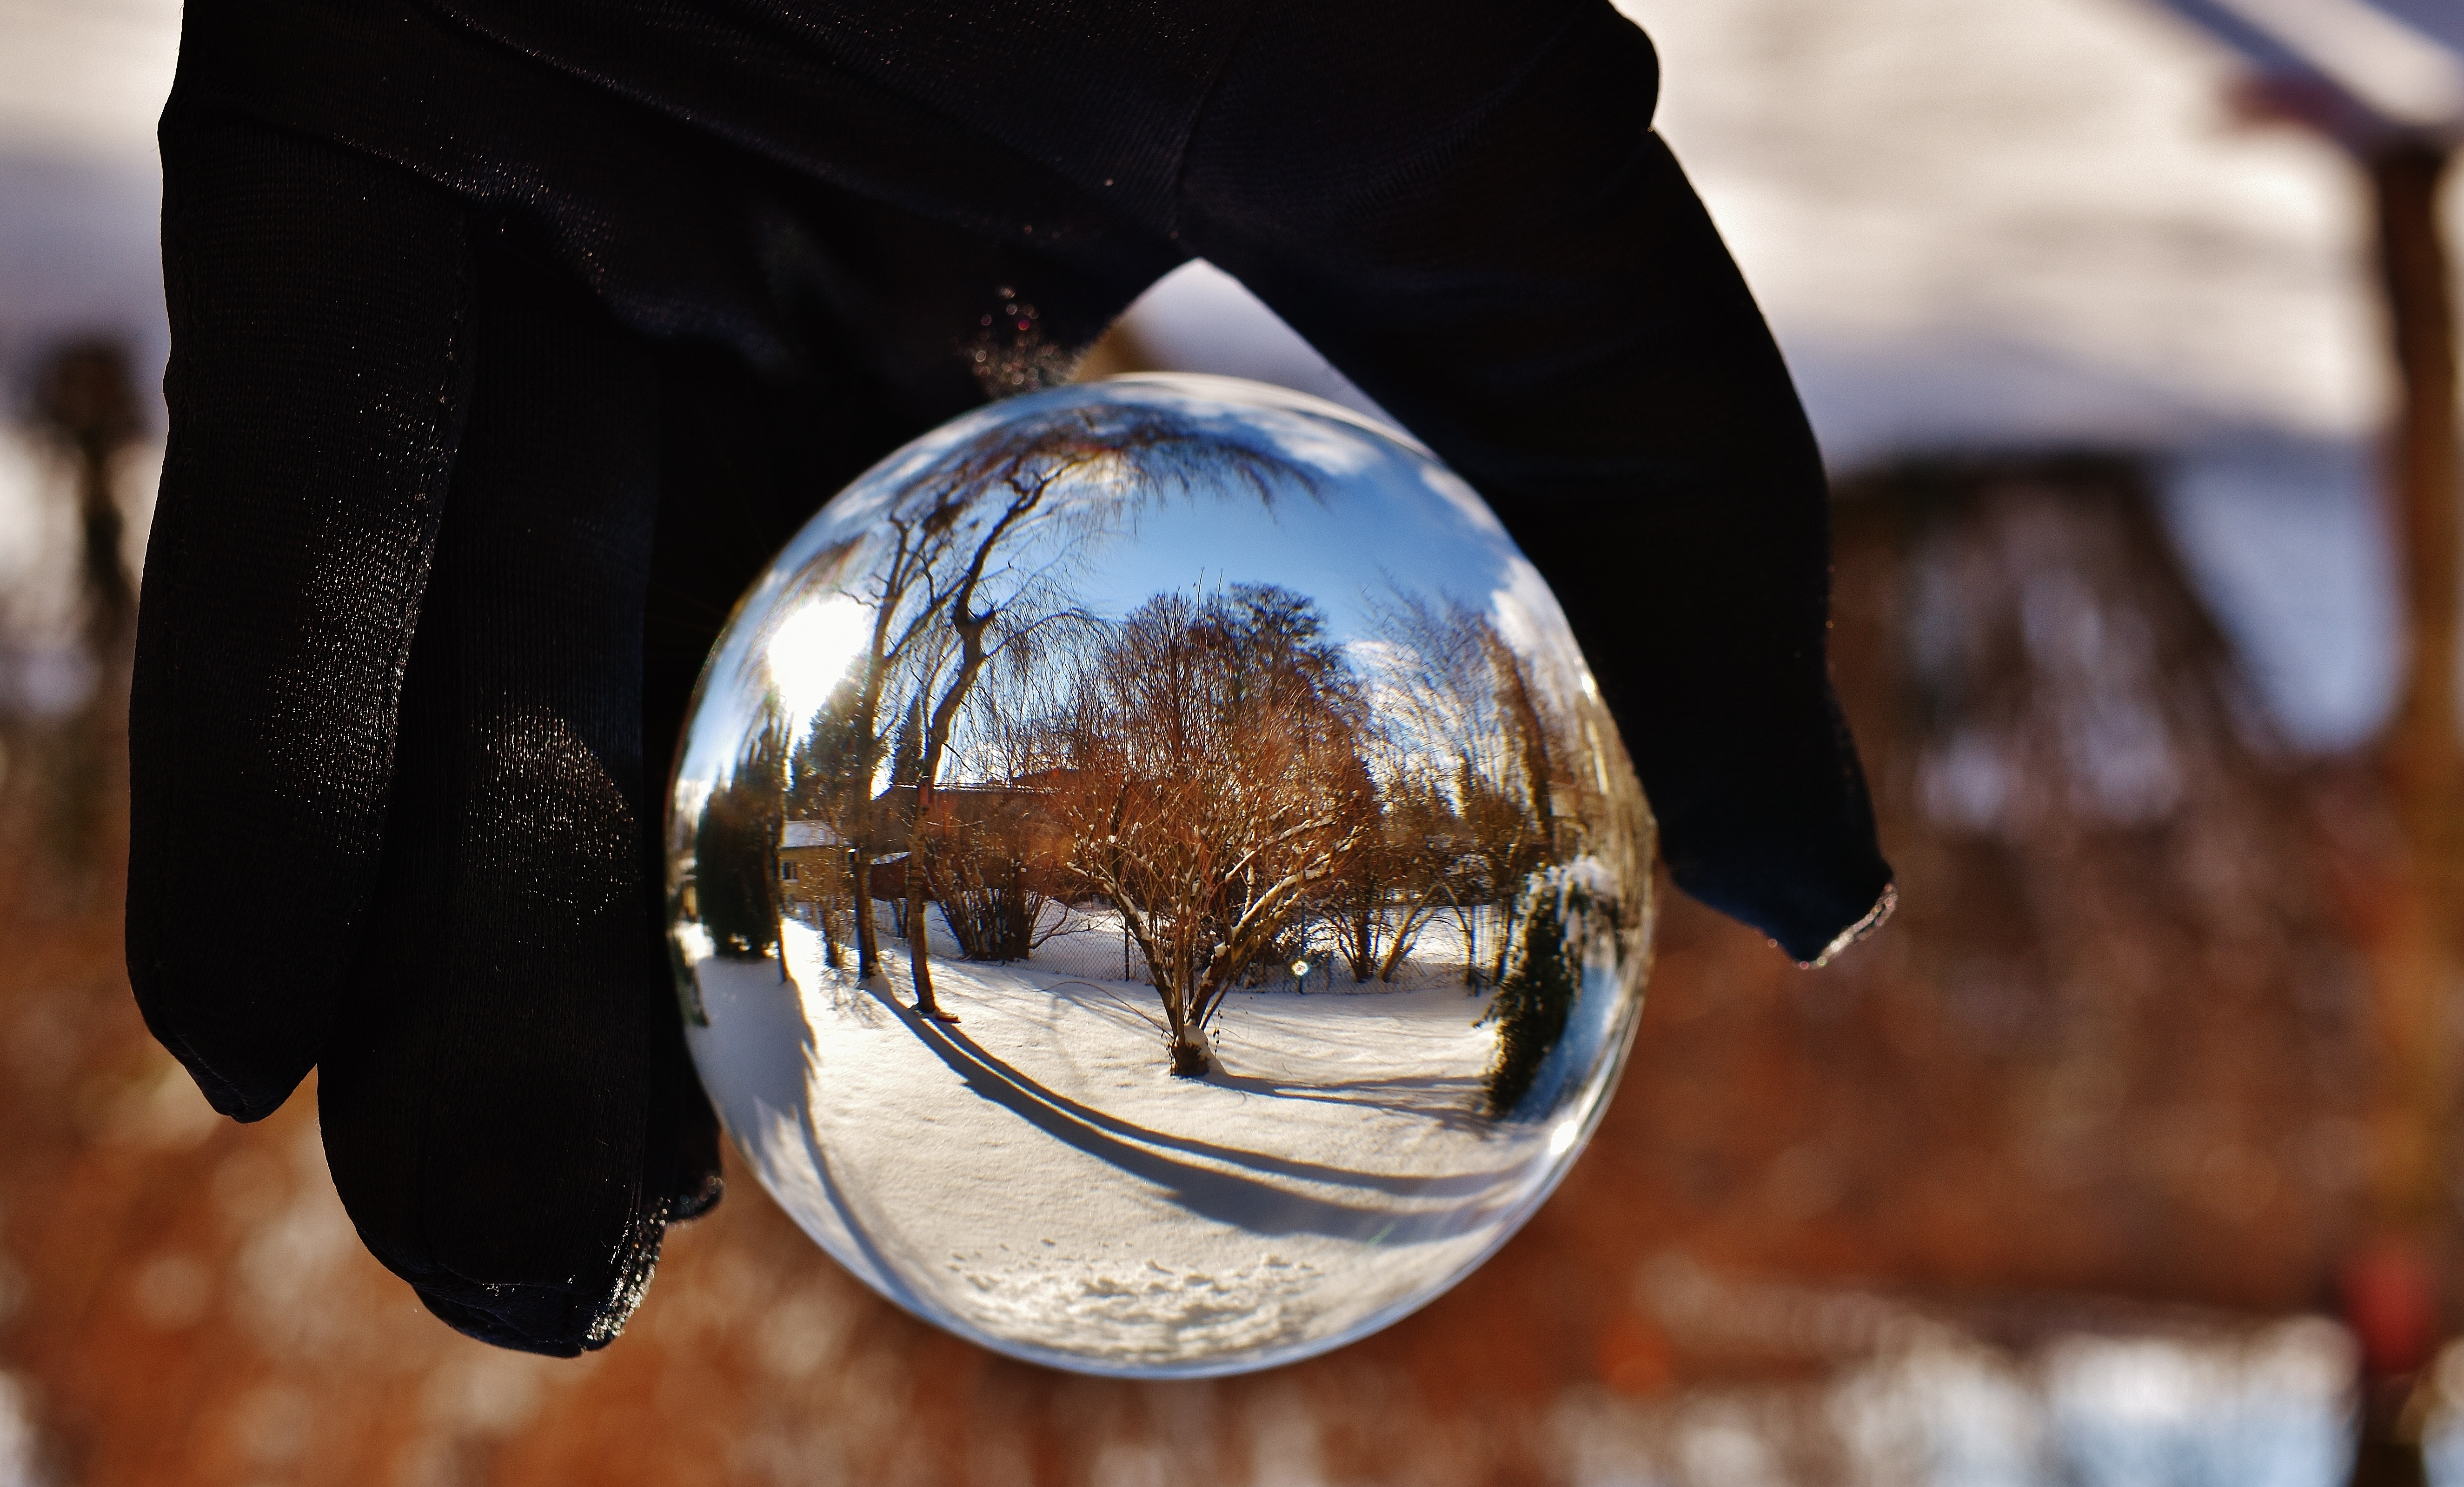
landscape, snow, winter, light, sun, photography, glass, spring, color, blue, lighting, close up, trees, head, photograph, ball, glass ball, mirroring, about